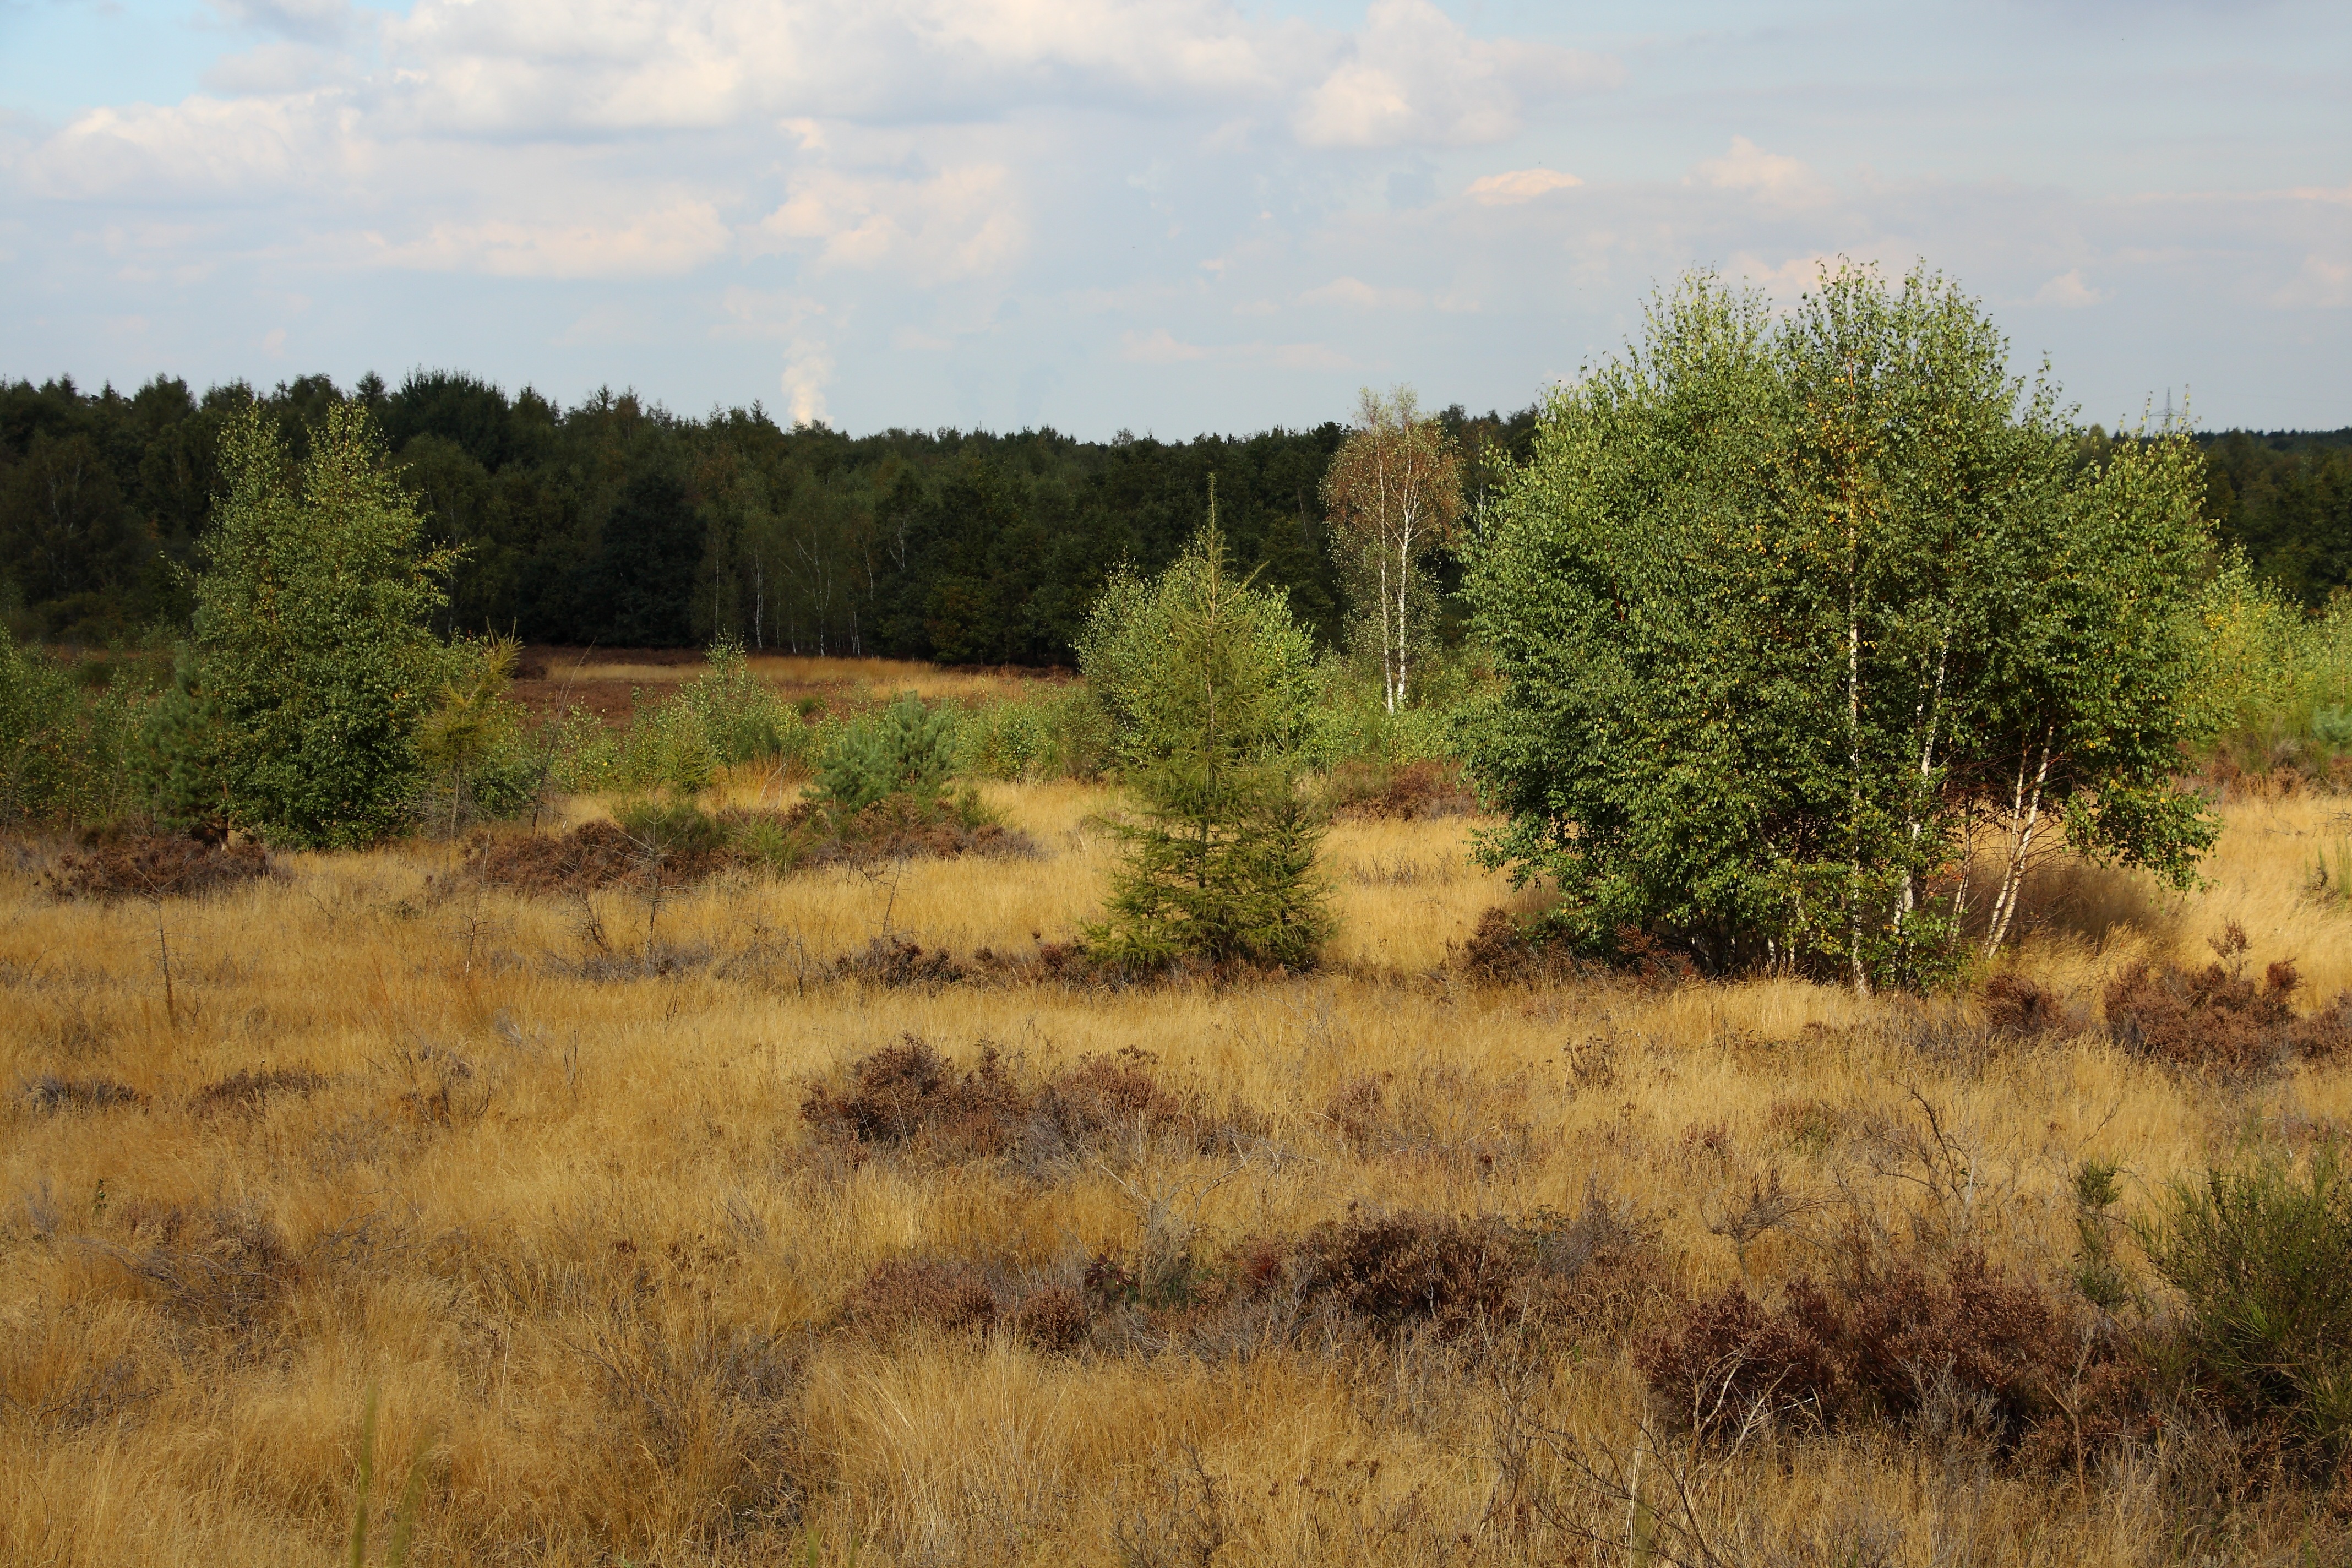
landscape, tree, nature, grass, marsh, wilderness, plant, field, meadow, prairie, wildlife, birch, pasture, ranch, savanna, plain, grassland, wetland, bog, retama, woodland, habitat, ecosystem, heather, heide, steppe, rural area, heathland, ericaceae, drover heath, military training area, natural environment, grass family, land lot